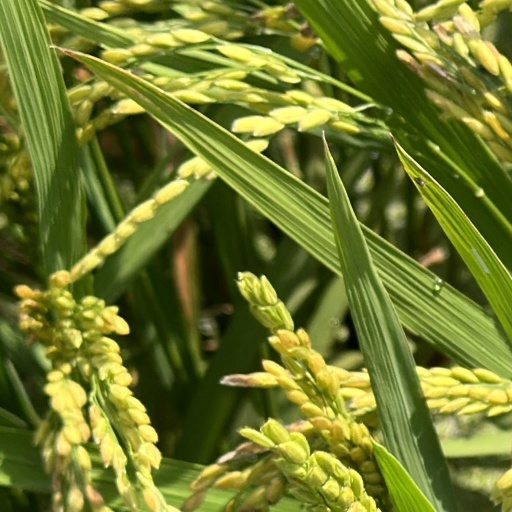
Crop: rice